Ottawa City Hall

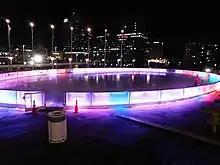
The Rink of Dreams at night

The modern wing, which serves as the main section of City Hall, was designed by Raymond Moriyama and built in 1990 as the headquarters of the former Regional Municipality of Ottawa-Carleton. It is located between the Cartier Square Drill Hall and the Ottawa Court House. This section of City Hall contains the Council chamber (known as Andrew Haydon Hall), a large atrium and a number of offices and public services. The front of the building is marked by a large open plaza that faces Confederation Park across Laurier Avenue. The plaza is home to concerts, festivals, and other community events. The grounds have a number of features, including a sound sculpture, fountain and artificial ice-skating pad.